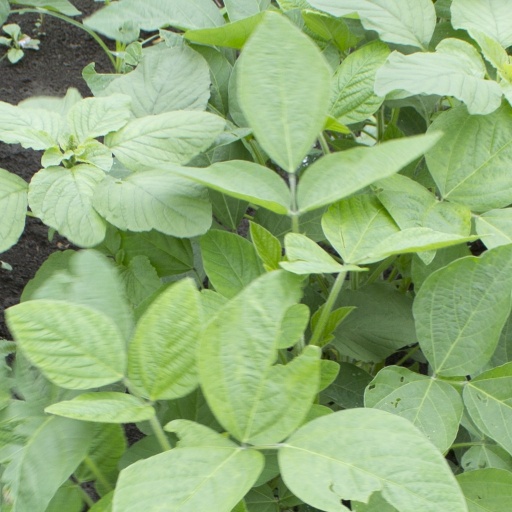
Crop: soybean